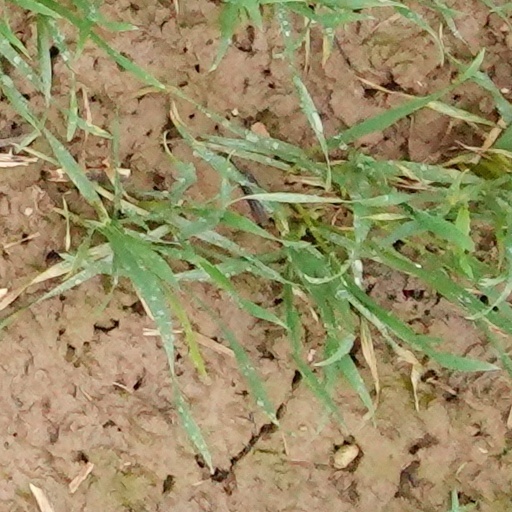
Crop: wheat